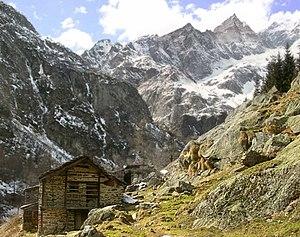
La pointe Giordani est un sommet des Alpes valaisannes culminant à 4 046 m d'altitude dans le mont Rose. Son accès est possible par les refuges suivants :